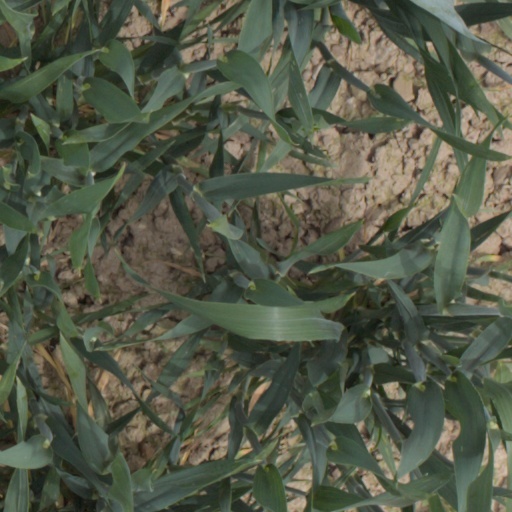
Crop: wheat